Norman Wells

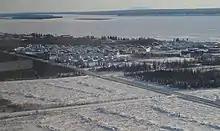
Norman Wells from the air

Oil was first seen by Alexander Mackenzie during his exploration of the river in 1789 but it was not until 1911 that an oil bearing formation was discovered. Imperial Oil, a major employer in the town, was established in the area in 1937 with a refinery built in 1939.